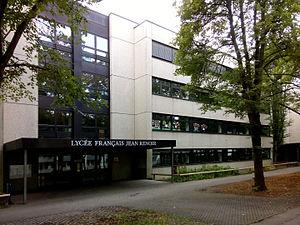
Le campus maternelle et primaire du Lycée Jean Renoir, Ungsteiner Straße 50, Munich."
Le lycée Jean-Renoir est un établissement d'enseignement français, homologué par le ministère français chargé de l'Éducation nationale et géré directement par l'Agence pour l'enseignement français à l'étranger, établissement public sous la tutelle du ministère français chargé des Affaires étrangères. Il est situé à Munich, capitale de la Bavière.